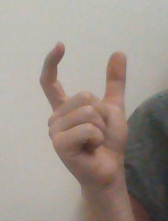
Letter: nun